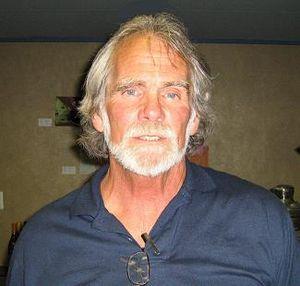
Michael Shea, né le 3 juillet 1946 à Los Angeles et mort le 16 février 2014 à San Francisco, est un écrivain américain de science-fiction et de fantasy.